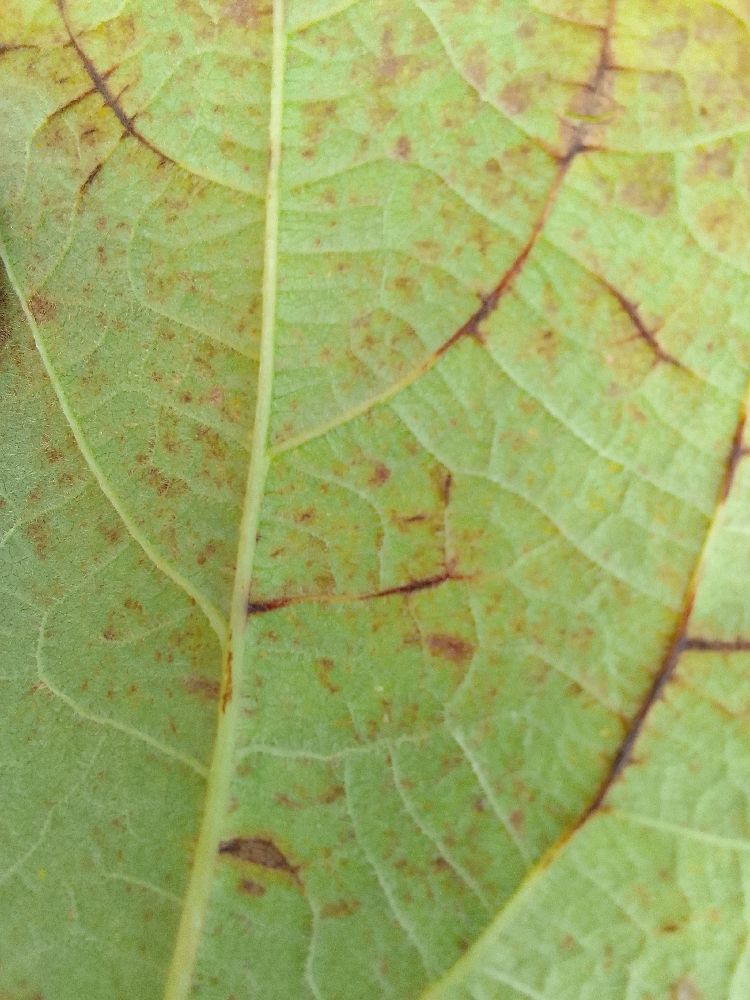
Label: anthracnose